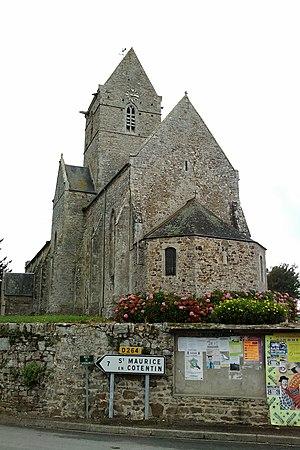
Église Saint-Florent de fr:Besneville
Cet article recense les monuments historiques situés dans l'arrondissement de Cherbourg, dans le département de la Manche.
L'église Saint-Florent est une église catholique située à Besneville, en France.